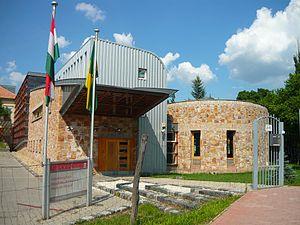
Pesthidegkút-Ófalu est un quartier de Budapest situé dans le 2ᵉ arrondissement, à la frontière avec Solymár.